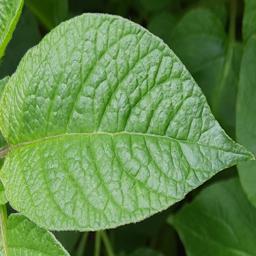
Etiqueta: Sana